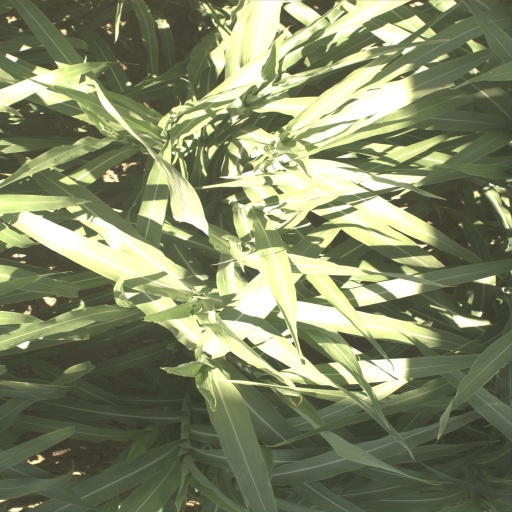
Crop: sorghum